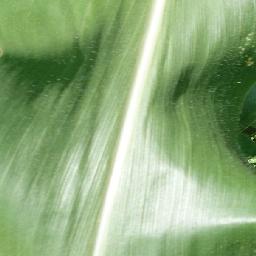
Label: Corn_(Maize)___Healthy